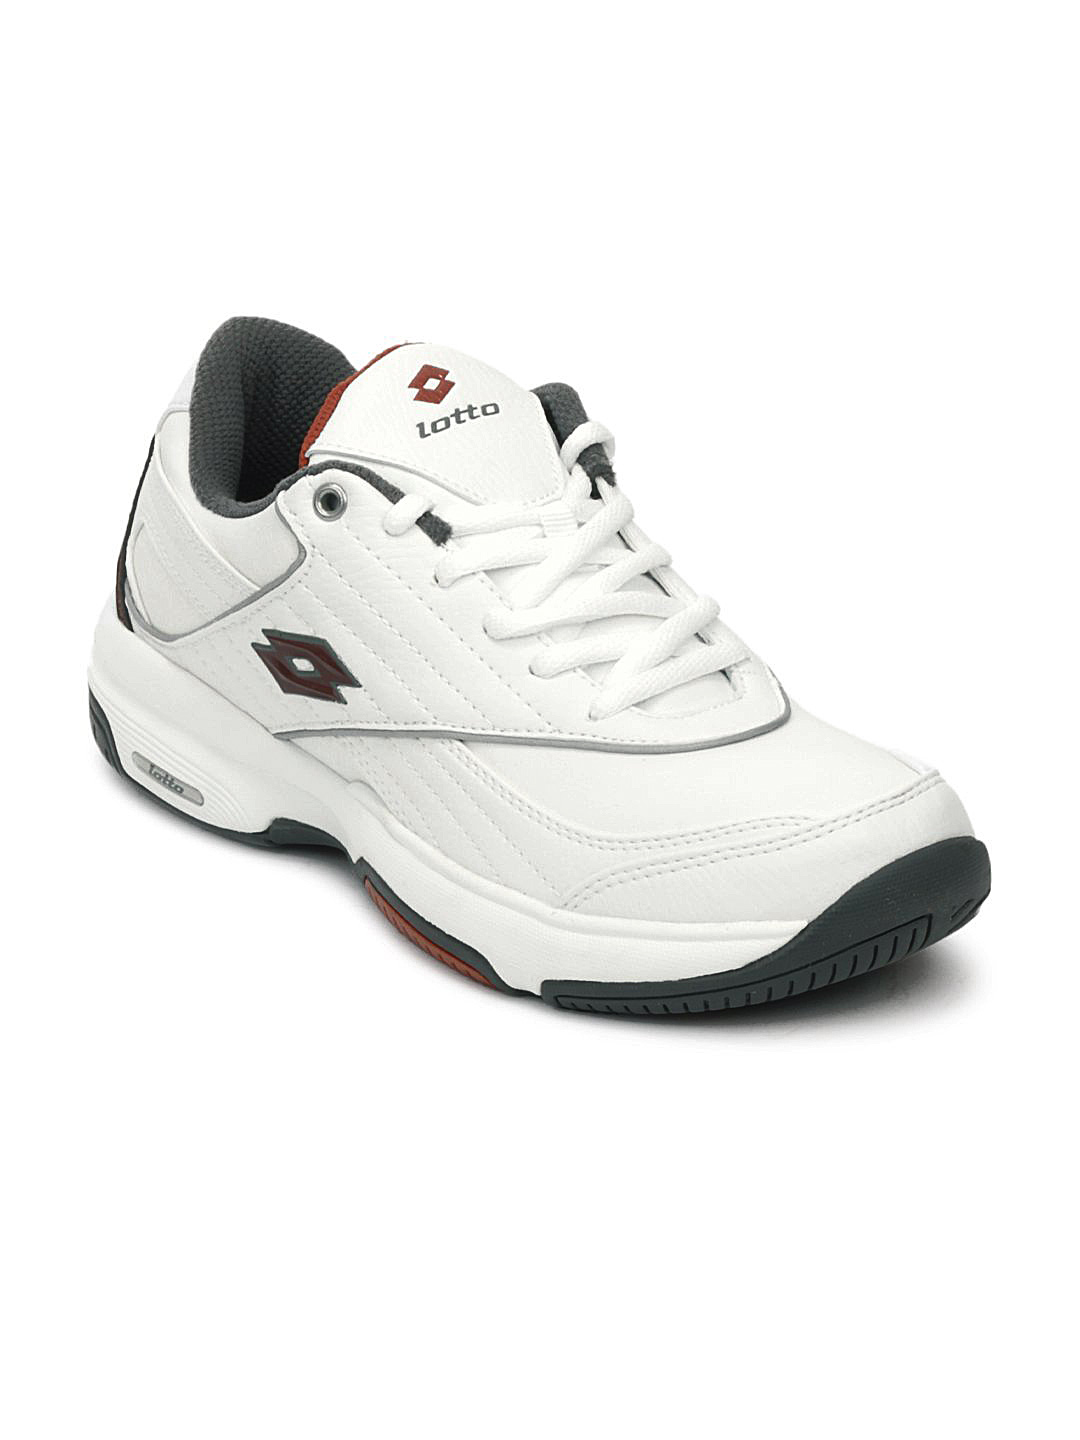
Lotto Men White Sports Shoe
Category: Footwear / Shoes / Sports Shoes
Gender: Men
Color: White
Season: Summer 2012
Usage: Sports